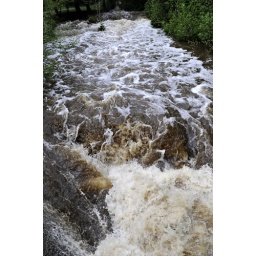
The amount of water pouring under the bridge was amazing!